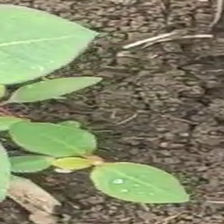
Weed species: Moti_dudhi(Euphorbia_geneculata_L)